Dutch Republic

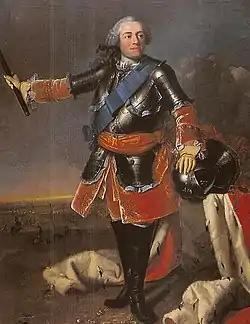
William IV, Prince of Orange, stadholder from 1747 to 1751 CE

During the wars a tension had arisen between the Orange-Nassau leaders and the patrician merchants. The former—the Orangists—were soldiers and centralizers who seldom spoke of compromise with the enemy and looked for military solutions. They included many rural gentry as well as ordinary folk attached to the banner of the House of Orange. The latter group were the Republicans, led by the Grand Pensionary (a sort of prime minister) and the regents stood for localism, municipal rights, commerce, and peace. In 1650, the stadtholder William II, Prince of Orange suddenly died; his son was a baby and the Orangists were leaderless. The regents seized the opportunity: there would be no new stadtholder in Holland for 22 years. Johan de Witt, a brilliant politician and diplomat, emerged as the dominant figure. Princes of Orange became the stadtholder and an almost hereditary ruler in 1672 and 1748. The Dutch Republic of the United Provinces was a true republic from 1650 to 1672 and 1702–1748. These periods are called the First Stadtholderless Period and Second Stadtholderless Period.